Vietnamese family life

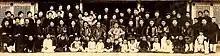
Cao Xuân Tiếu's extended family in 1934

Traditionally, Vietnamese family has a kinship system and abided by the concepts of filial piety. However, these are often regarded as old wisdoms and traditions of Vietnamese culture rather than enacted policies.